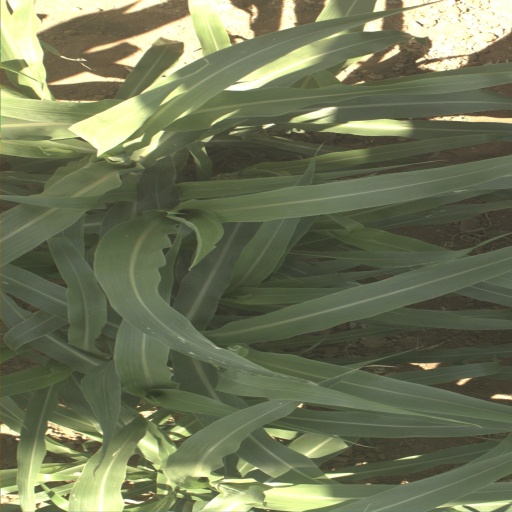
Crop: sorghum